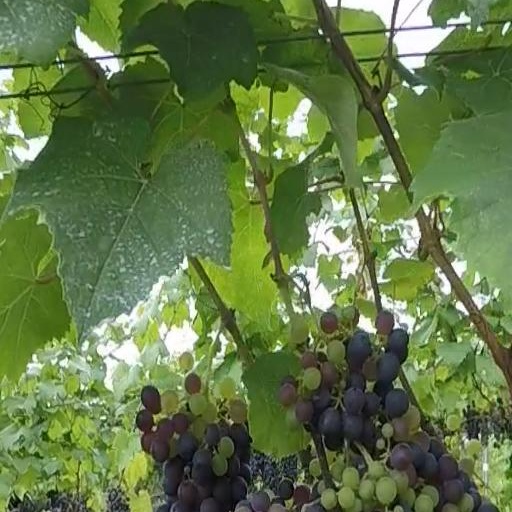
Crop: grape